Vilmos Rácz

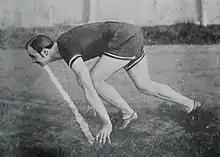
Vilmos Rácz, Hungarian athlete

In the 100 metres, Rácz took second place in his first round heat with a time of 11.4 seconds. He did not advance to the semifinals.